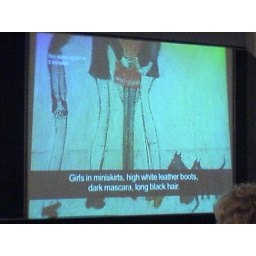
"girls in miniskirts, high white leather boots, dark mascara, long black hair"